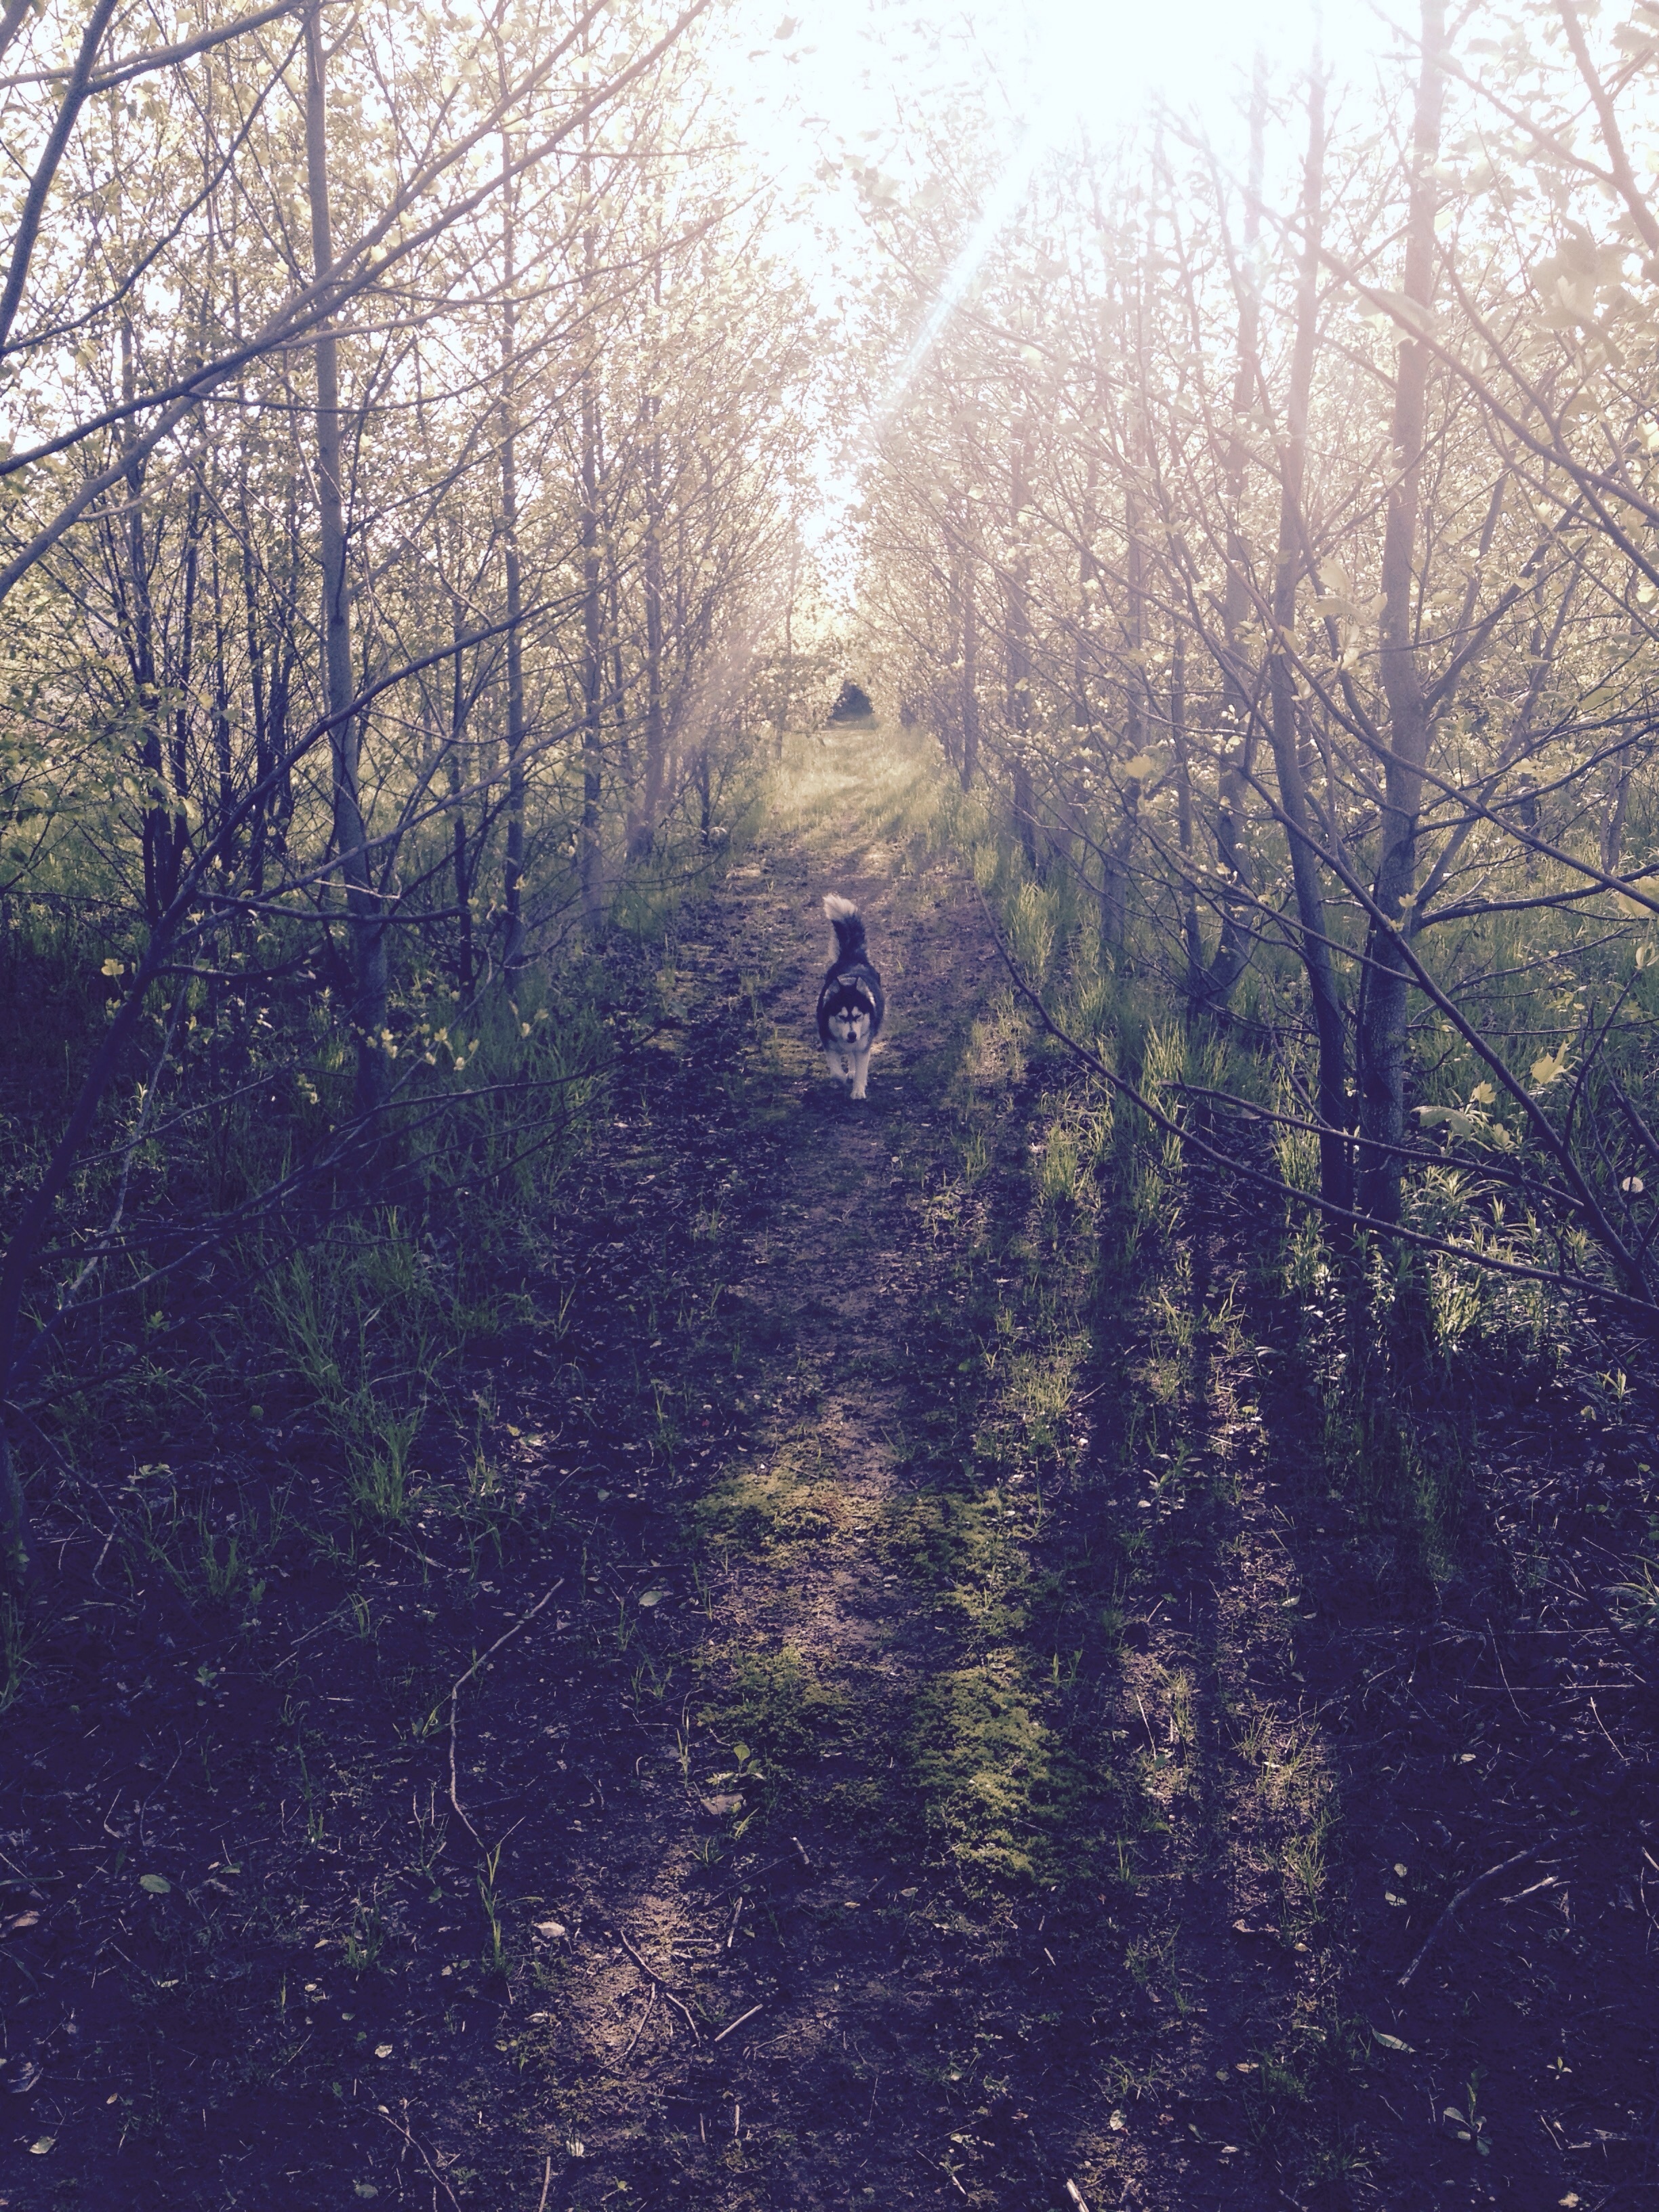
tree, nature, forest, wilderness, branch, snow, winter, sunlight, morning, leaf, autumn, season, woodland, habitat, natural environment, atmospheric phenomenon, woody plant